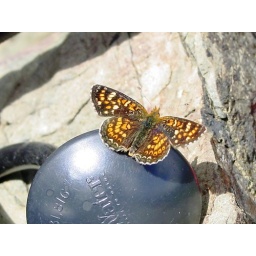
A colorful visitor dropped by while I was filtering water